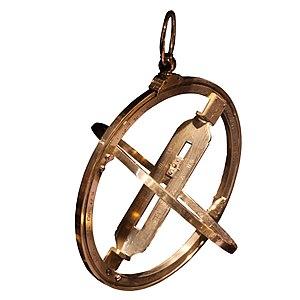
Un anneau astronomique dit aussi anneau équinoxial universel suivant sa morphologie ou l'époque de son usage est un ancien instrument astronomique portatif dont la fonction principale est d'indiquer l'heure aux étoiles et plus particulièrement au Soleil. Cet instrument auto-orientable à l'usage est classé parmi les cadrans solaires de hauteur ; il est relativement précis, mais difficile d'emploi.